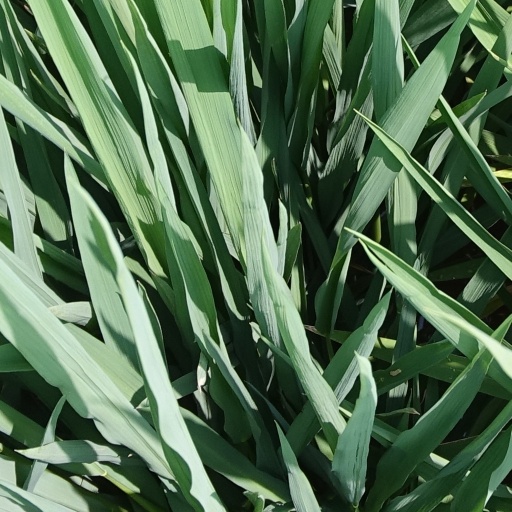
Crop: rice